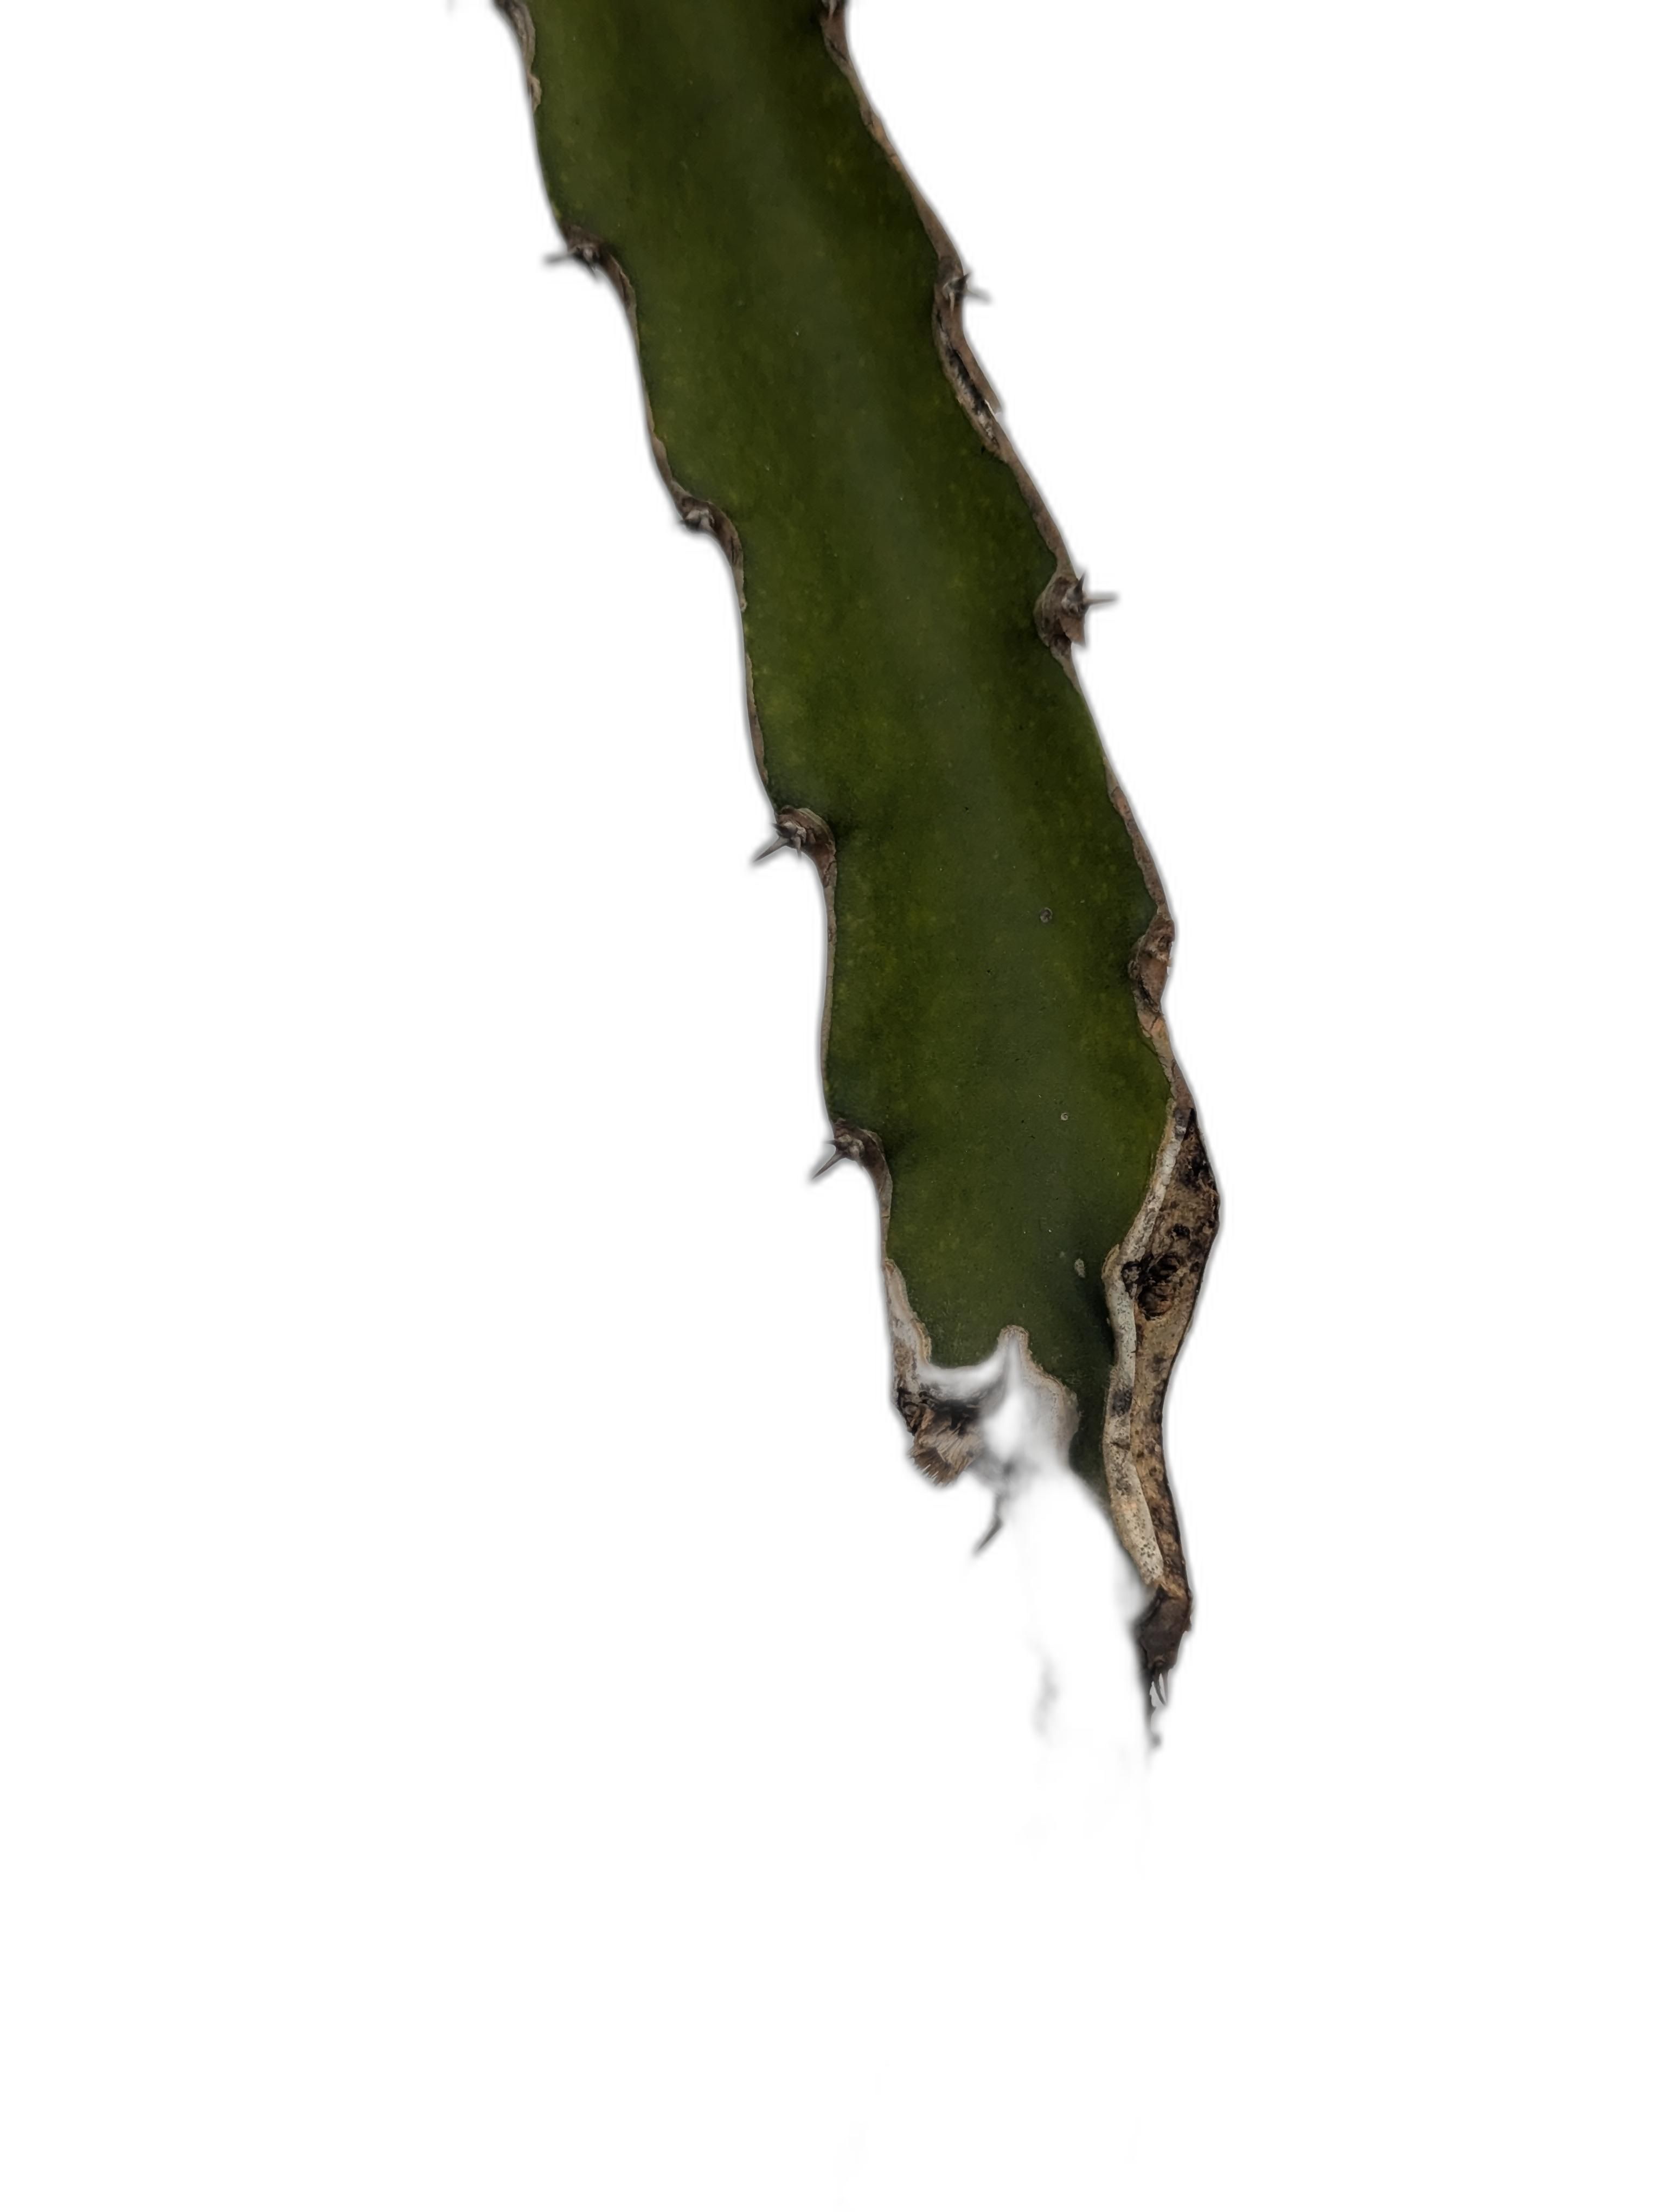
Label: Good leaf